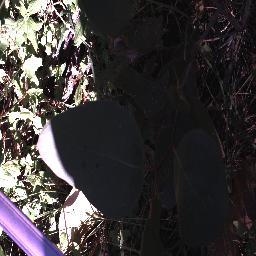
Label: negative